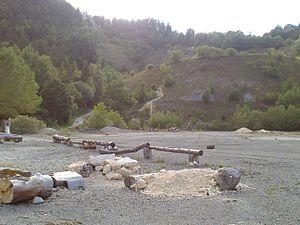
Tremplin de Saint-Nizier-du-Moucherotte vu de l'ancien parking.
Le Moucherotte est un sommet du département français de l'Isère s'élevant à 1 901 mètres d'altitude dans le massif du Vercors, dans les Alpes. Situé à l'extrémité nord-est du massif, il se termine par les rochers des Trois Pucelles, sur sa crête septentrionale, et domine l'agglomération de Grenoble. Il est composé de calcaires, notamment de l'Urgonien dans sa partie supérieure.